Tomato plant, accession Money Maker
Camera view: bottom (45 deg); turntable rotation: 300 degrees
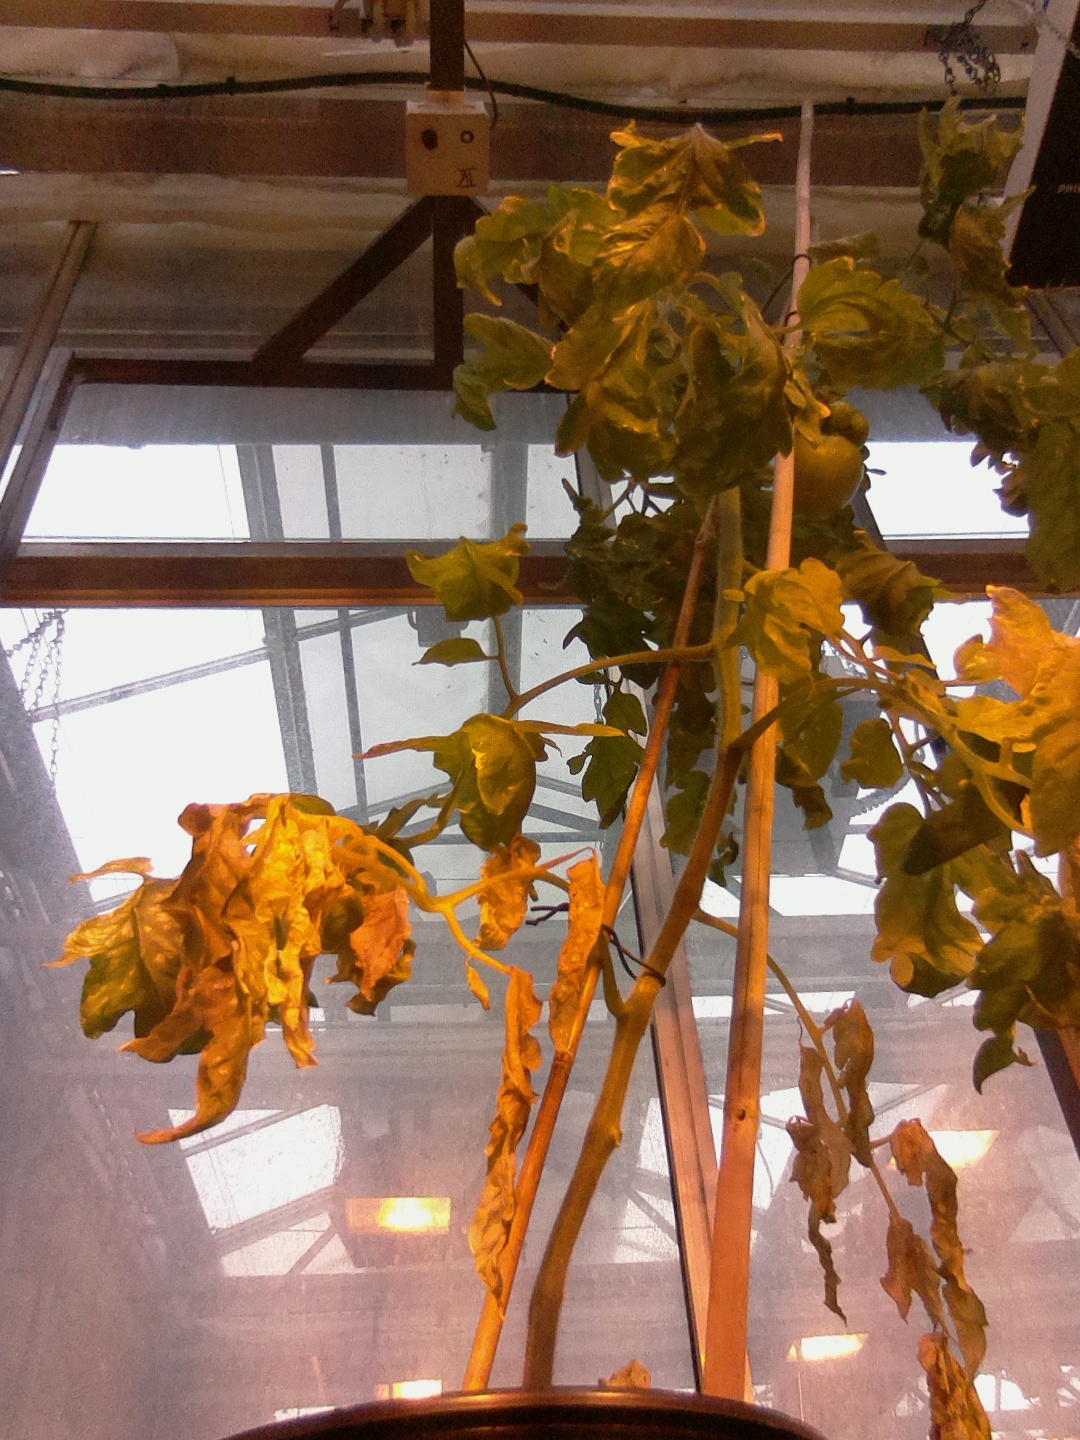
BBCH growth stage 78: 80% -90% of final fruit size